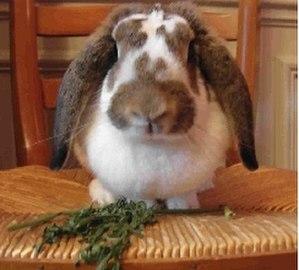
Le bélier français est une race de lapin domestique qui a été développée pour la première fois en France au XIXᵉ siècle. Il a les oreilles tombantes comme tous les lapins béliers. Cette race est sans doute issue de la reproduction sélective entre les races bélier anglais et des grandes races comme le géant des Flandres. Le bélier français diffère du bélier anglais par une stature plus lourde et des oreilles plus courtes.